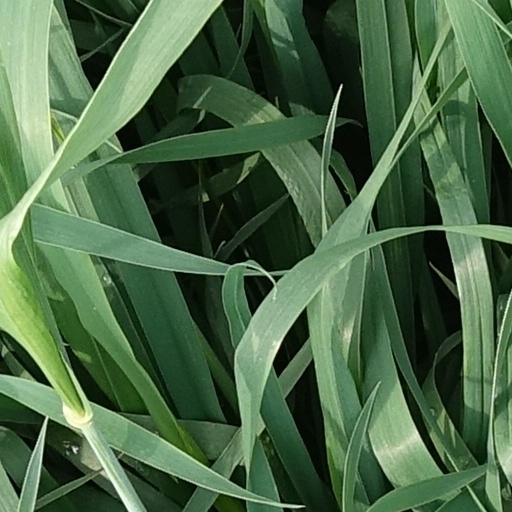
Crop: wheat